Ancestor veneration in China

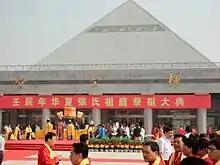
An ancestral worship ceremony led by Taoist priests at the pyramidal-shaped Great Temple of Zhang Hui, the central ancestral shrine dedicated to the progenitor of the Zhang lineage, located at Zhangs' ancestral home in Qinghe, Hebei.

Some contemporary scholars in China have adopted the names "Chinese traditional patriarchal religion" or "Chinese traditional primordial religion" to define the traditional religious system organised around the worship of ancestor-gods.